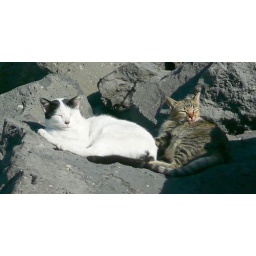
Two relaxed cats sitting in the sun at Corralejo harbour - Fuerteventura